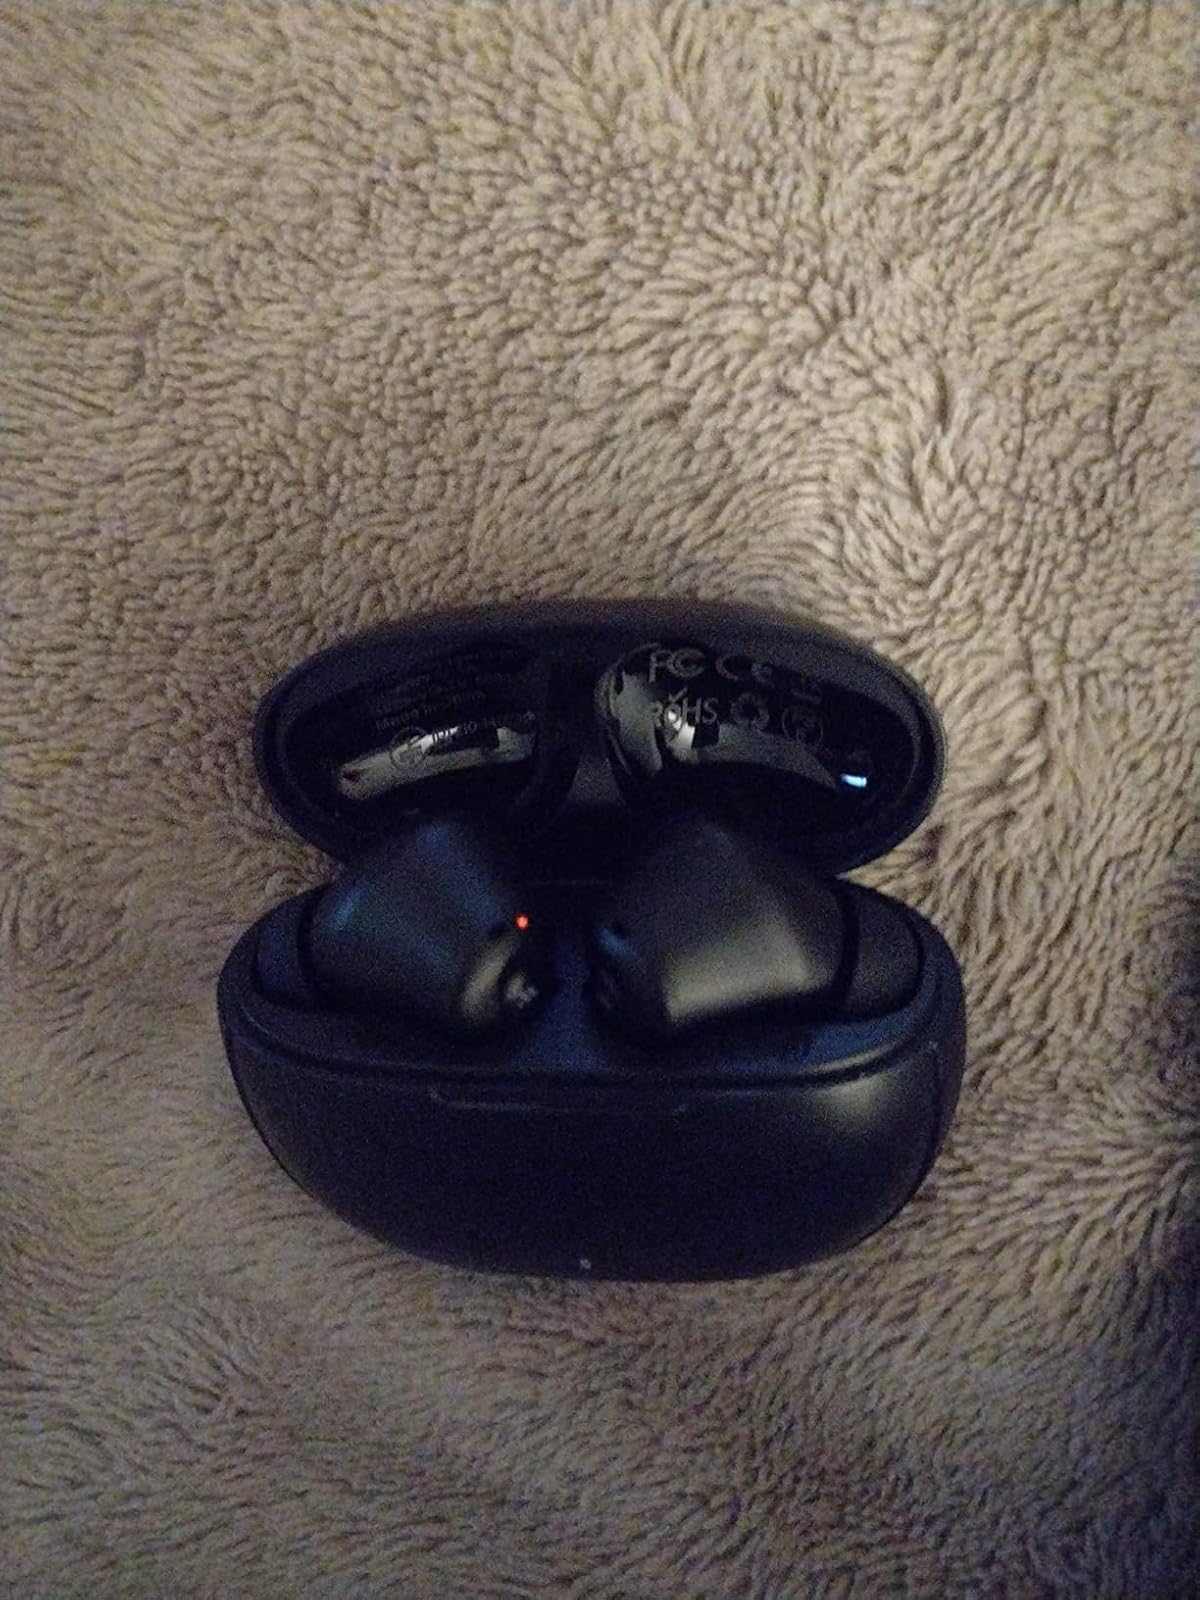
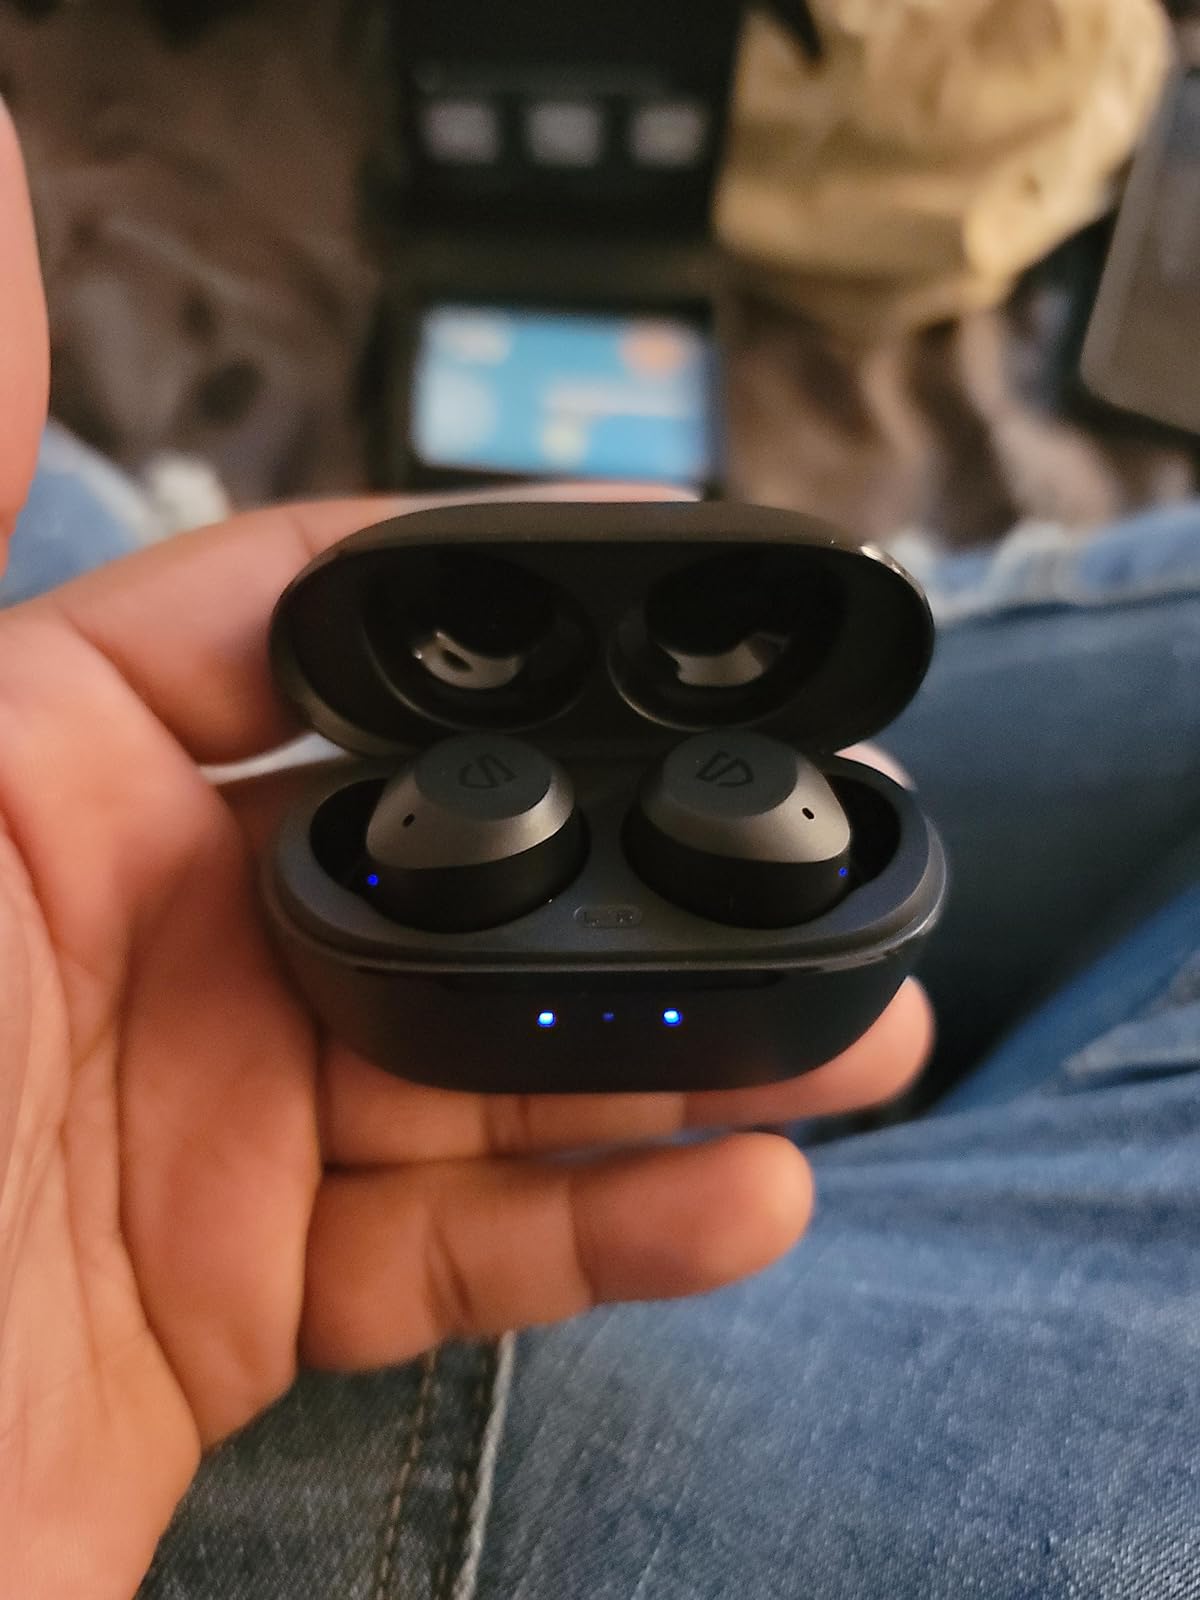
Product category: earbuds
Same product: no